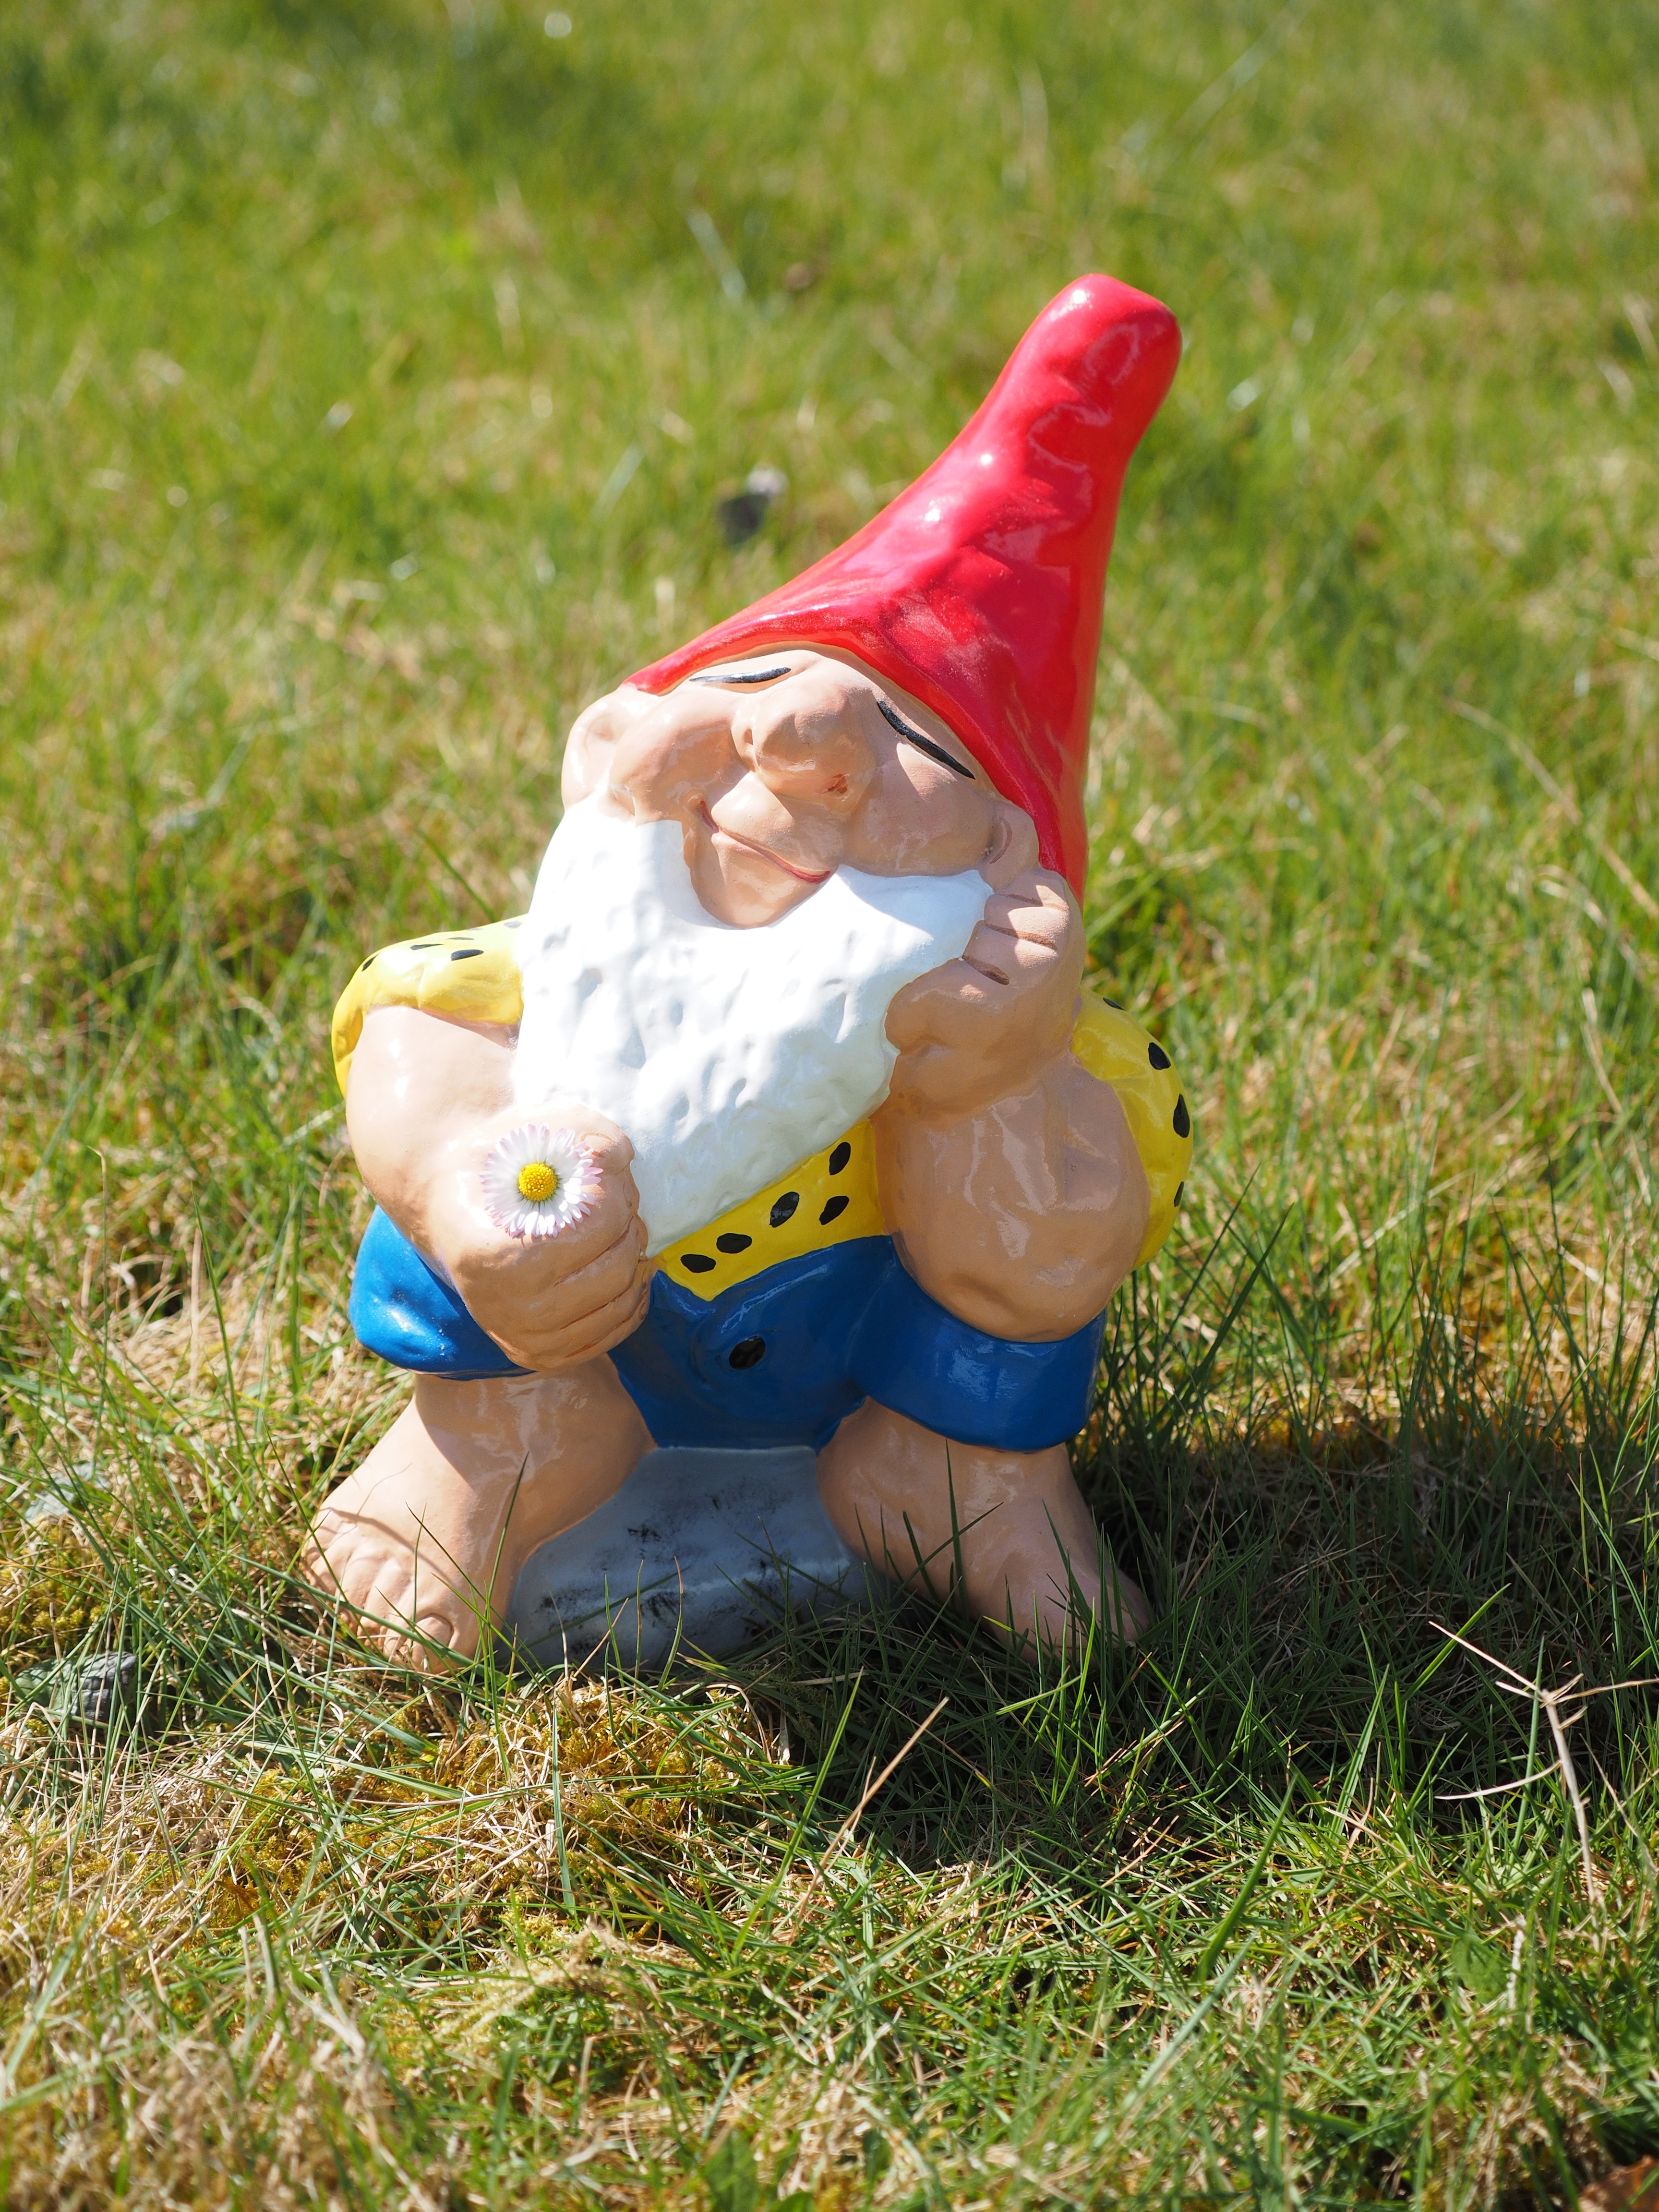
grass, play, sweet, cute, monument, statue, toy, fabric, bart, figure, happy, funny, blessed, dwarf, dreamy, stone figure, white beard, garden figurines, satisfied, garden gnome, bearded, lawn ornament